Veladero mine

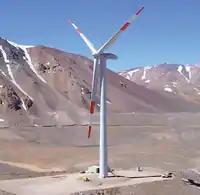
DeWind D8.2 HE 2MW wind turbine at the Veladero mine.

In 2007, Barrick Gold installed the world's highest-altitude wind turbine at the Veladero mine at nearly 4,200m elevation.